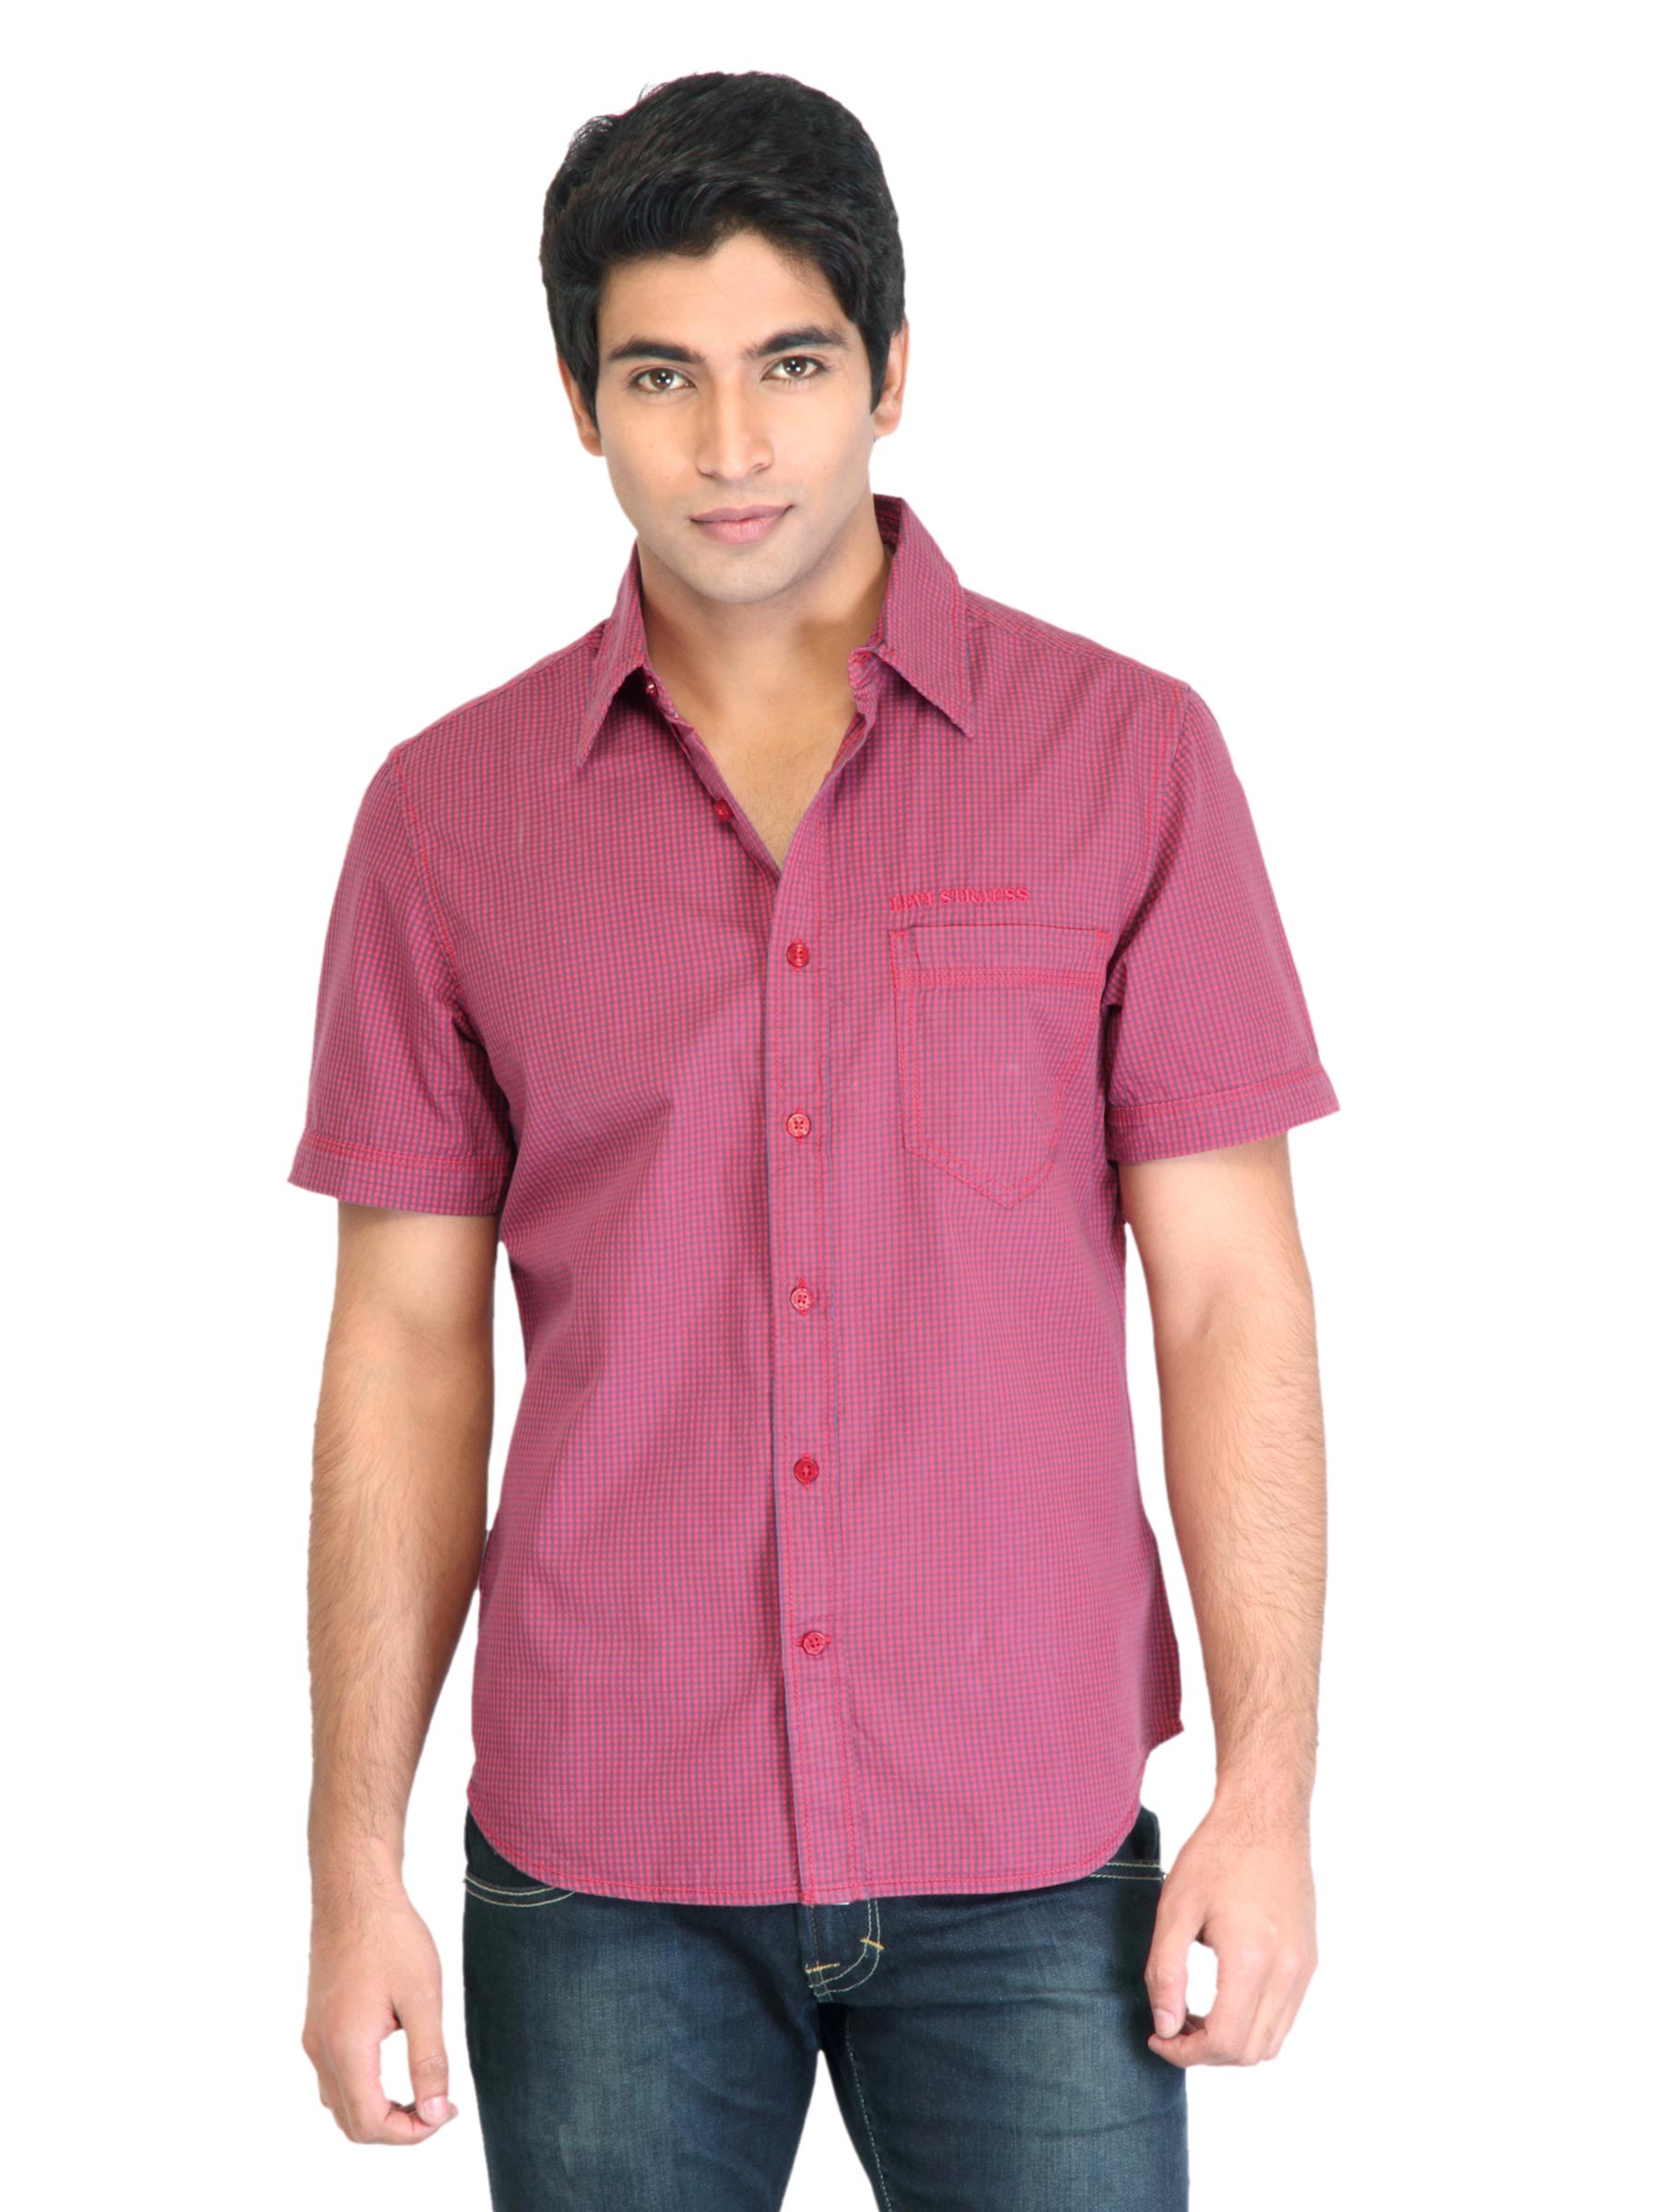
Levis Men Check Red Shirts
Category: Apparel / Topwear / Shirts
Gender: Men
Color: Red
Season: Fall 2011
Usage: Casual